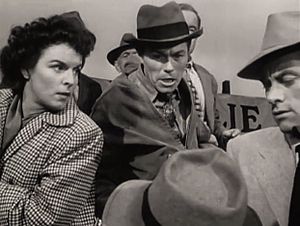
Alle kongens mænd (film fra 1949)
Stilbillede fra biograftraileren.
Alle kongens mænd er en amerikansk film fra 1949 instrueret af Robert Rossen. Filmen er baseret på Robert Penn Warrens roman af samme navn.